Rose Vestris

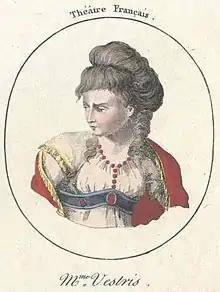
Rose Vestris

Françoise-Rose Gourgaud (7 April 1743, in Marseille – 5 October 1804, in Paris), stage name Madame Vestris, was a French actress.